Genting Sempah Tunnel

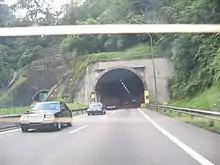

The Genting Sempah Tunnel is the first highway tunnel in Malaysia. Located on the Kuala Lumpur–Karak Expressway, the tunnel connects Gombak in Selangor to Genting Sempah, Pahang. This tunnel was constructed between 1974 and 1977. The tunnel was officially opened in 1978 by the former Minister of Works and Communications, Abdul Ghani Gilong.